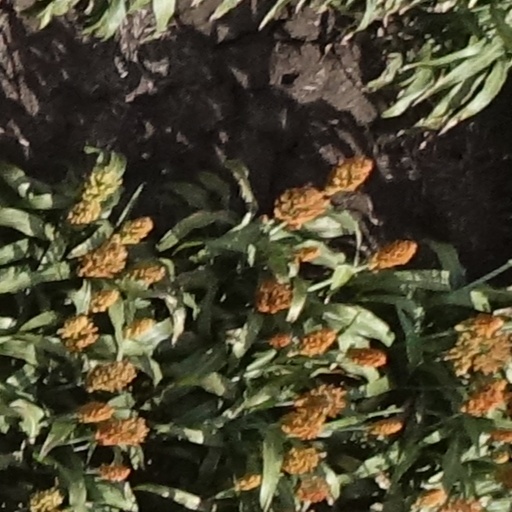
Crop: sorghum